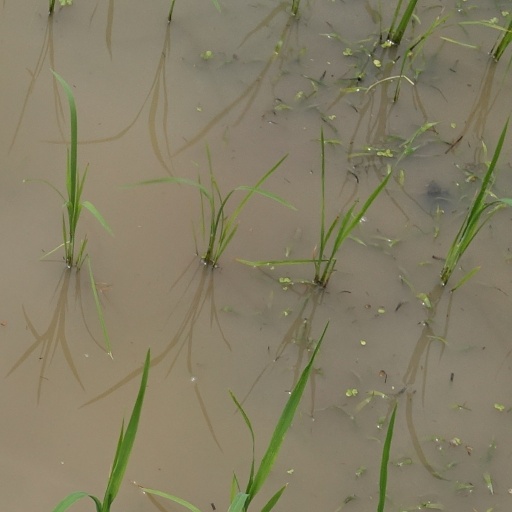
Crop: rice